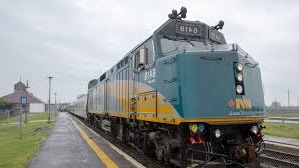
Vehicle type: Trains